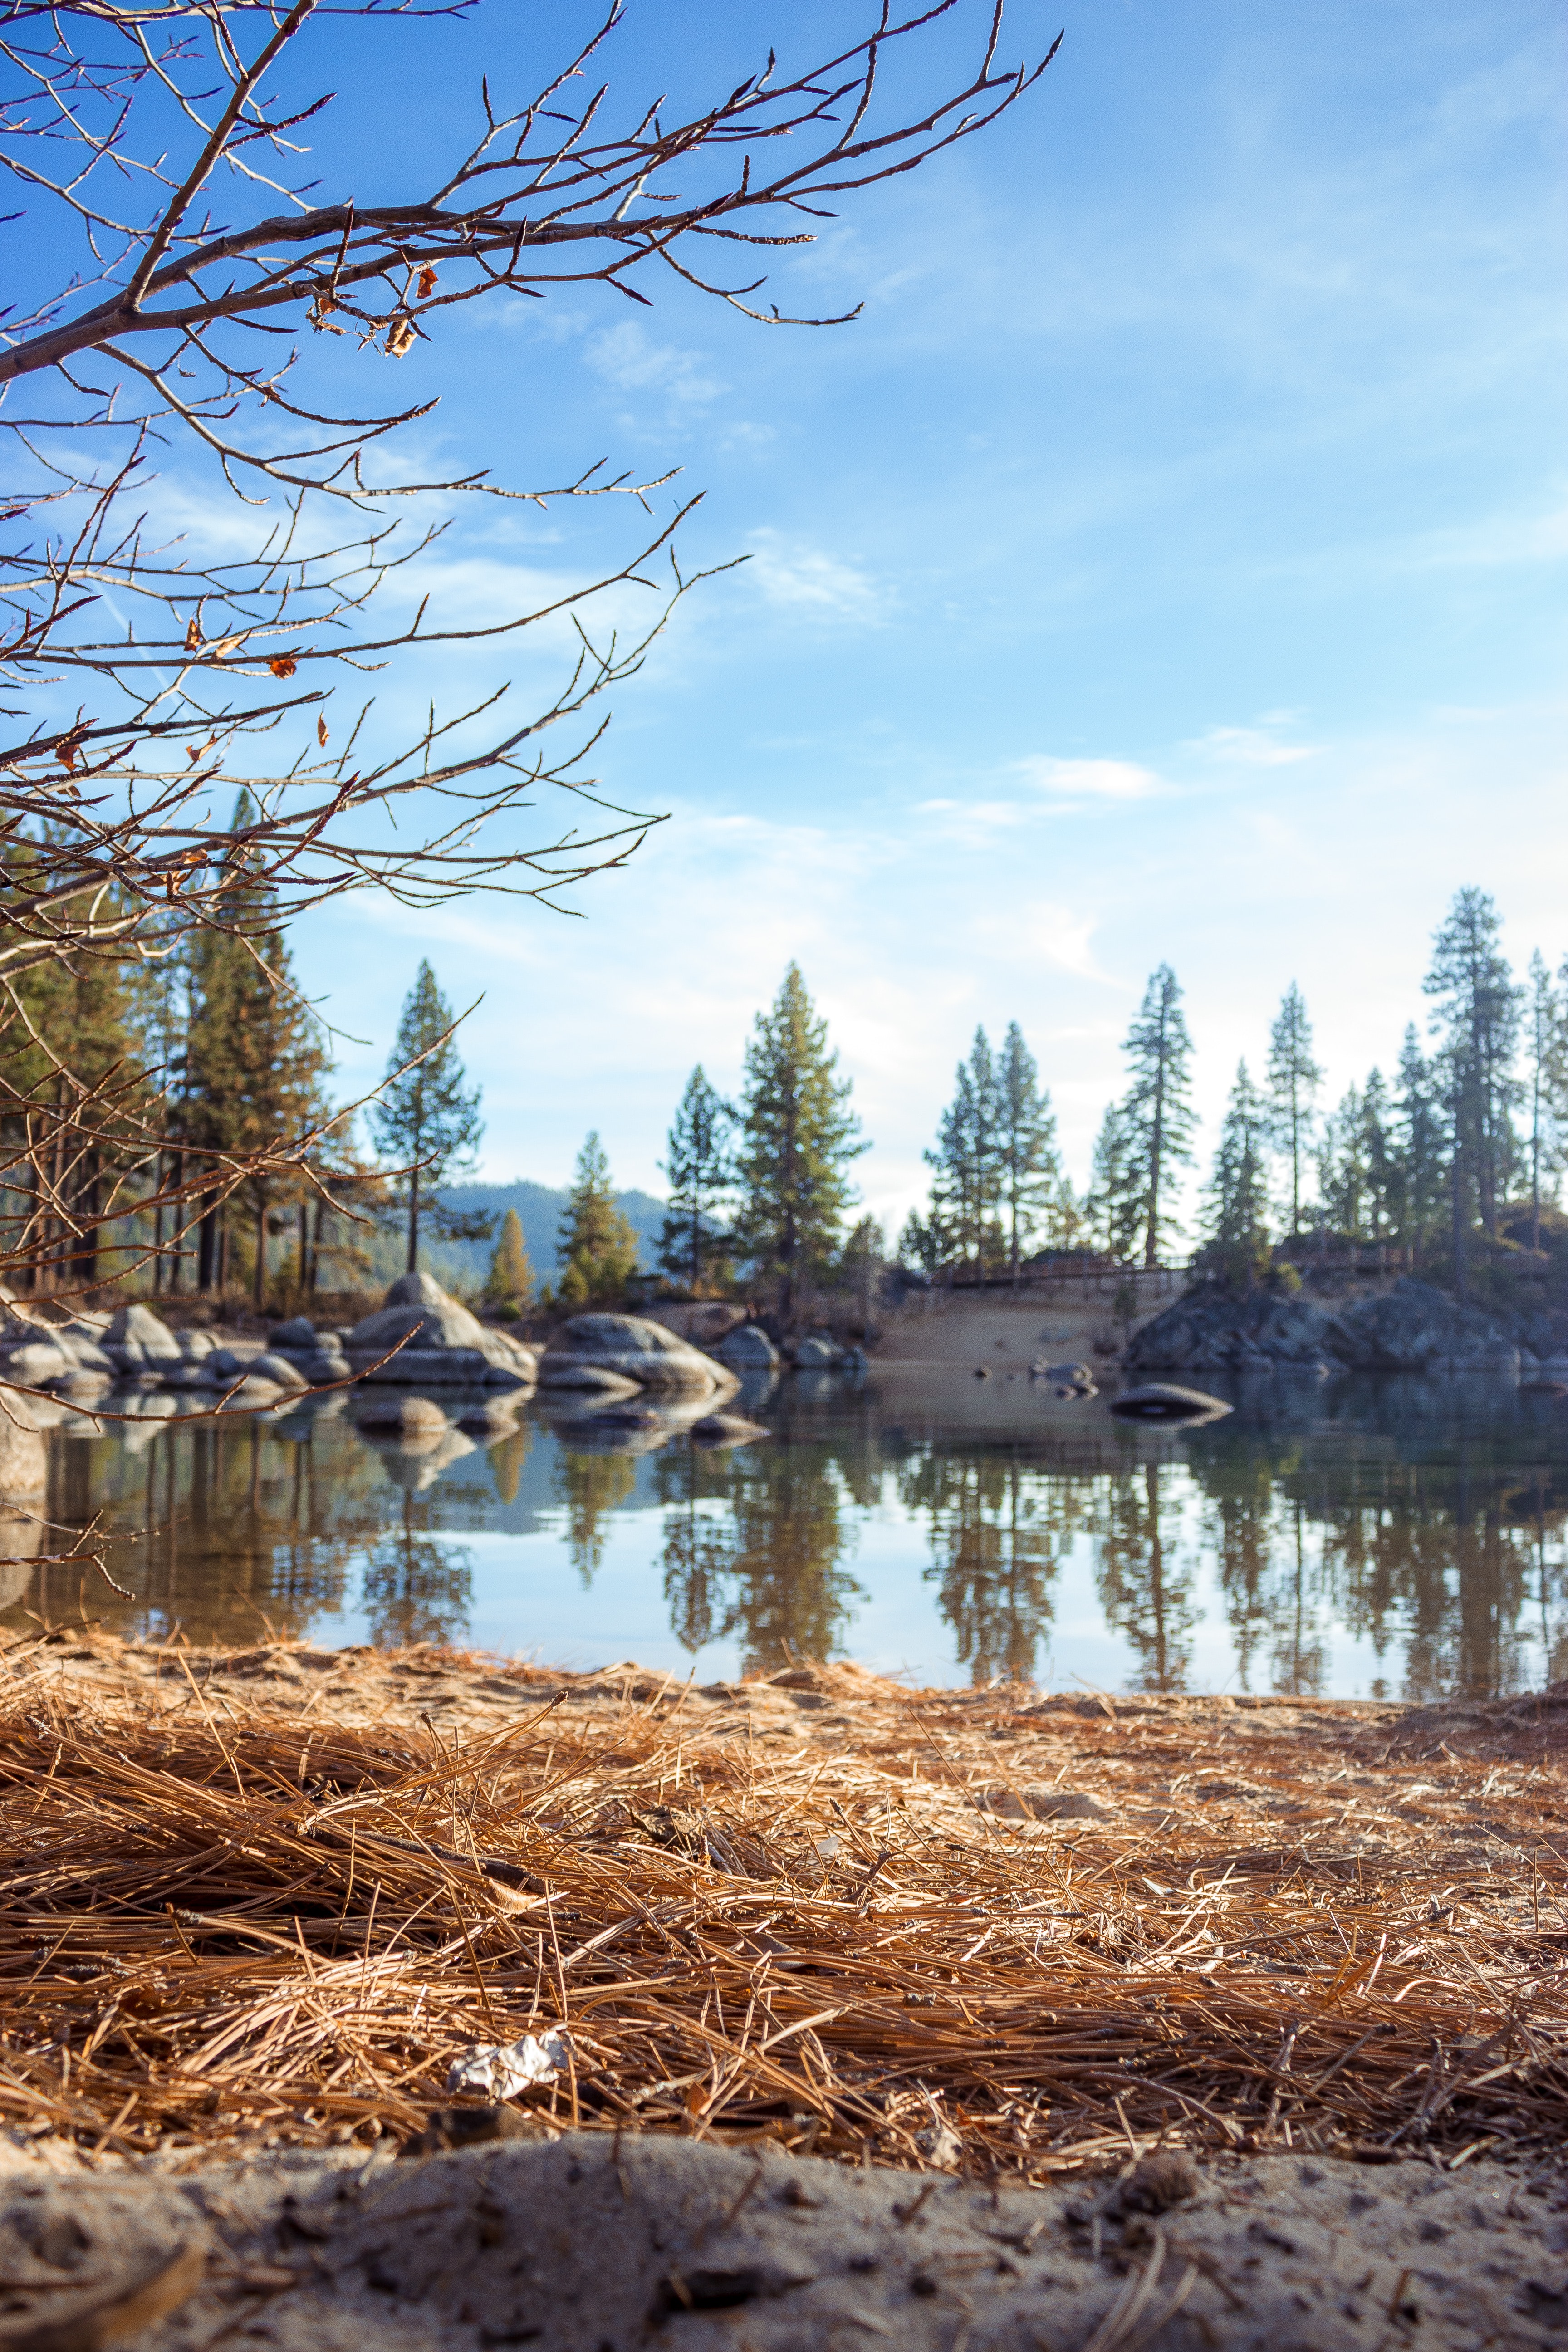
natural landscape, nature, tree, reflection, water, natural environment, wilderness, sky, lake, bank, river, pond, woody plant, winter, plant, forest, watercourse, landscape, bog, branch, sunlight, wetland, loch, national park, swamp, American larch, state park, mountain, cloud, snow, bayou, pine family, tarn, autumn, lake district, conifer, larch, lacustrine plain, woodland, channel